Gilberto Jiménez Narváez

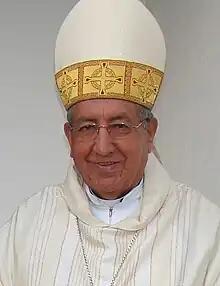
Gilberto Jiménez Narváez, emeritus auxiliary bishop of Medellín and titular of Apollonia in 2010

Ordained to the priesthood in 1963, he was appointed bishop of the Roman Catholic Diocese of Riohacha, Colombia in 1996 and then auxiliary bishop of the Archdiocese of Medellin in 2001 retiring in 2012.